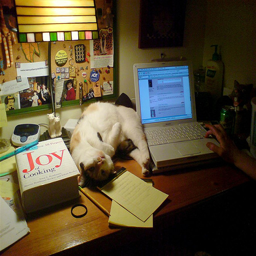
A cat laying on a desk with a book and laptop.
A cat laying upside down a wooden desk.
a cat that is laying next to a lap top
A silly cat lying down on a desk next to a laptop.
Cat lying between laptop computer and book on small desk.